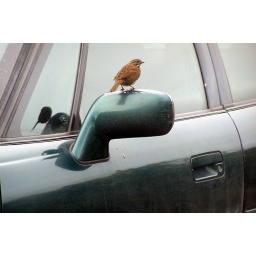
A song sparrow found its reflection in my husband's car mirror fascinating.